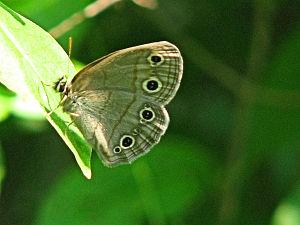
Le Petit satyre des bois est une espèce d'insectes lépidoptères appartenant à la famille des Nymphalidae, à la sous-famille des Satyrinae et au genre Megisto.